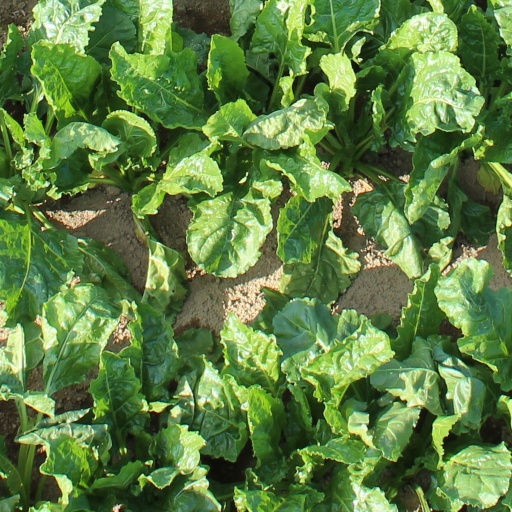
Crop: sugar beet